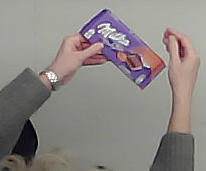
Product: milka_chocolate